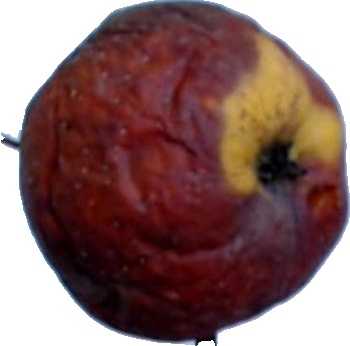
Label: apple_rotten_1